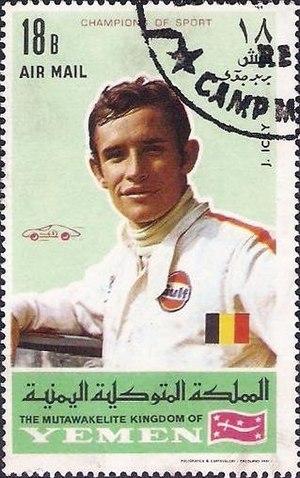
Jacques Ickx, dit Jacky Ickx [iks], né à Bruxelles le 1ᵉʳ janvier 1945, est un pilote automobile belge, ayant notamment couru avec succès en Formule 1, en endurance et en rallye-raid.